Sandgate, Queensland

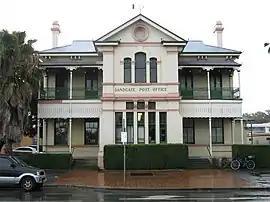
Former Sandgate post office(now The Sandgate Post Office Hotel)

Sandgate is a northern coastal suburb in the City of Brisbane, Queensland, Australia. In the , Sandgate had a population of 4,926 people.